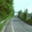
Label: road